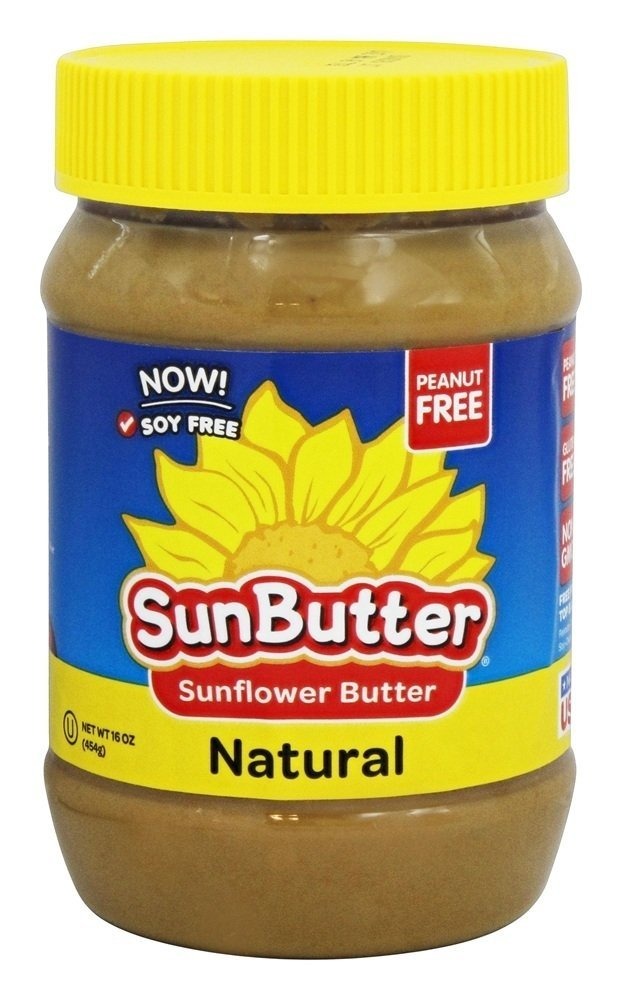
Item Name: Sunbutter Natural Sunflower Seed Spread (6x6/16 Oz)
Product Description: SunButter Natural Sunflower Seed Spread, 16 oz Plastic Jars
Value: 96.0
Unit: Ounce

Price: 38.69